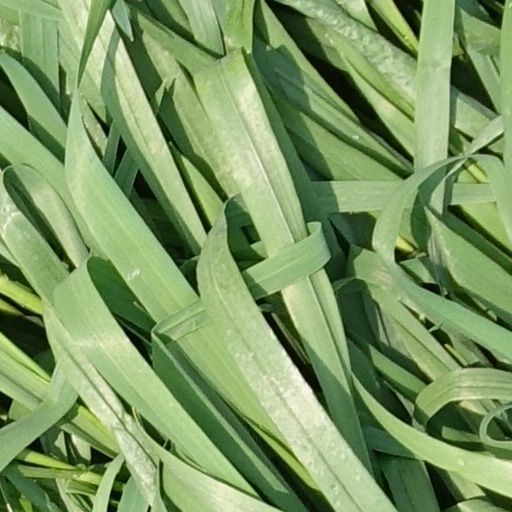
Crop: wheat